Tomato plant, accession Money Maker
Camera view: tilt-top (135 deg); turntable rotation: 0 degrees
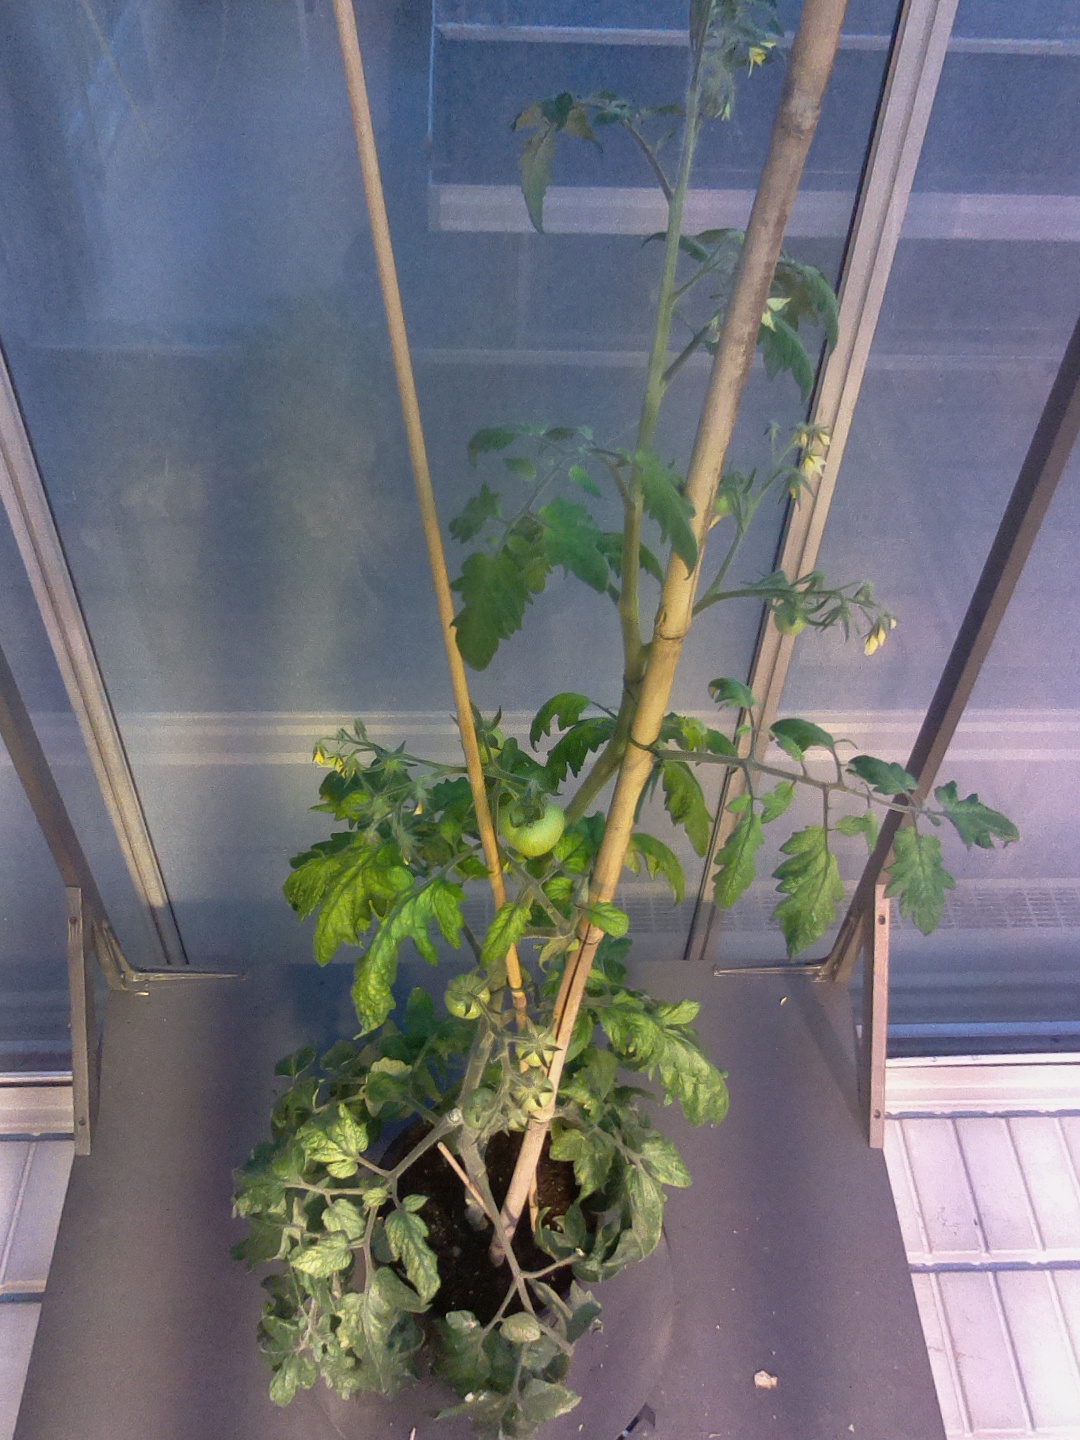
BBCH growth stage 72: 20%-30% of final fruit size